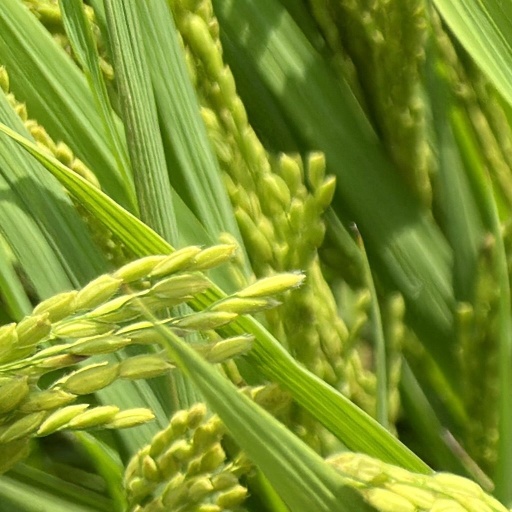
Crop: rice